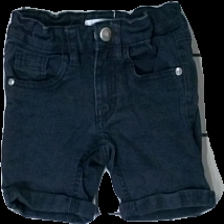
View: front
Type: Shorts
Category: Children
Brand: Not in the list
Brand text on label: Kids by Gemo
Colors: Blue
Material: 100% cotton
Cut: Regular
Season: All
Trend: Denim
Price range: <50
Recommended usage: Export
Comment: Washed out